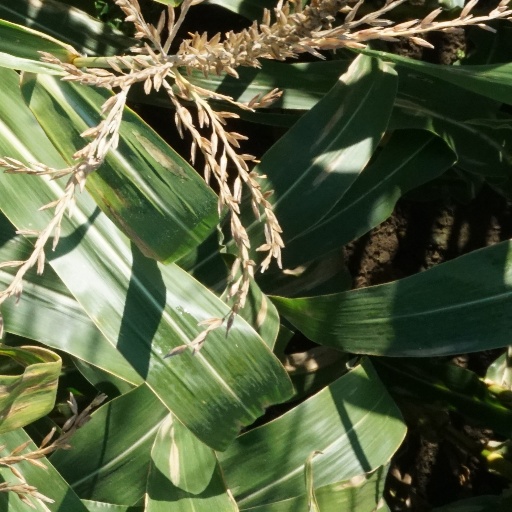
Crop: maize; corn